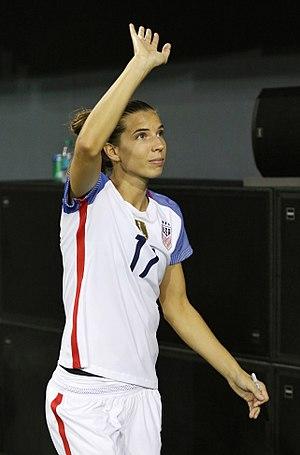
Tobin Powell Heath est une joueuse de football américaine évoluant au poste de milieu de terrain offensif pour le Thorns FC de Portland et est membre de l'équipe des États-Unis de soccer féminin.